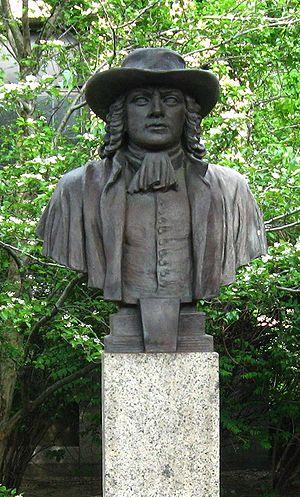
Le pacifisme naît en Allemagne au XIXᵉ siècle à une époque où la guerre commence à être condamnée moralement. Influencé par des idées religieuses venant des États-Unis, il ne parvient à s'implanter qu'à la fin du siècle avec la diffusion de l'œuvre d'Hodgson Pratt et naît véritablement en 1892 avec la création de la Deutsche Friedensgesellschaft par les deux futurs prix Nobel de la paix Bertha von Suttner et Alfred Hermann Fried. Le mouvement a toutefois beaucoup de difficultés à s'imposer dans la société allemande en raison de la militarisation de celle-ci et de son profond désintérêt vis-à-vis des idées pacifistes mais aussi du fait de la confusion régnant au sein du mouvement pacifiste qui ne parvient pas à se fonder comme un mouvement unitaire.